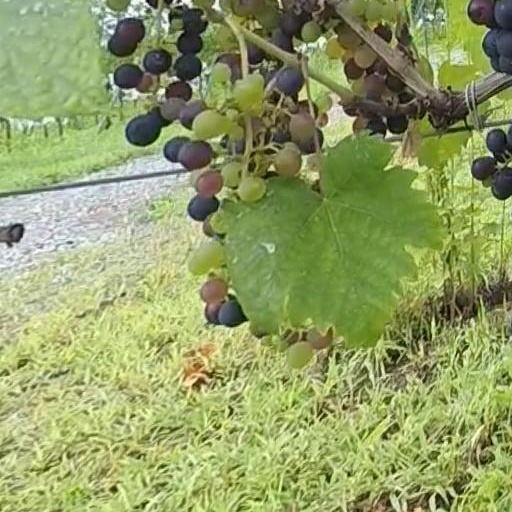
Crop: grape